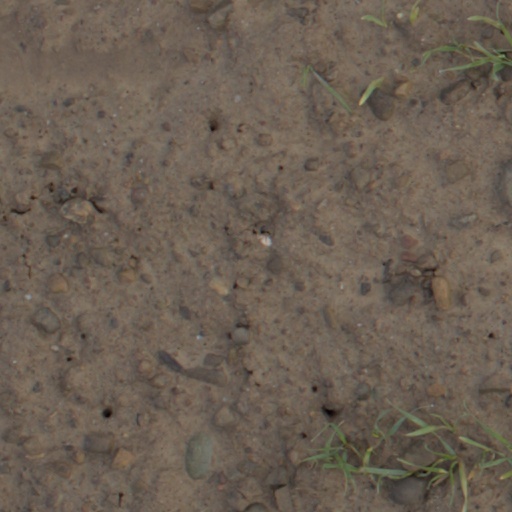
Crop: wheat